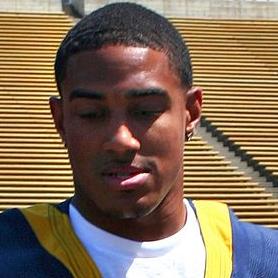
Age: 20